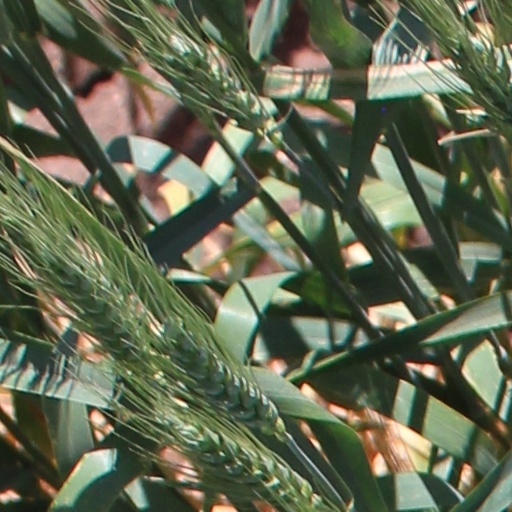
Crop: wheat